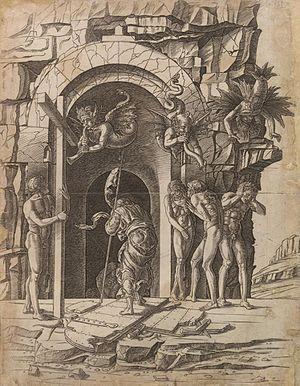
Andrea Mantegna, né à Isola di Carturo, vers 1431 et mort le 13 septembre 1506 à Mantoue, est un graveur et peintre italien de la Première Renaissance qui a rompu définitivement avec le style gothique en plein milieu du XVᵉ siècle, sans se départir de cette attitude tout au long de sa vie.